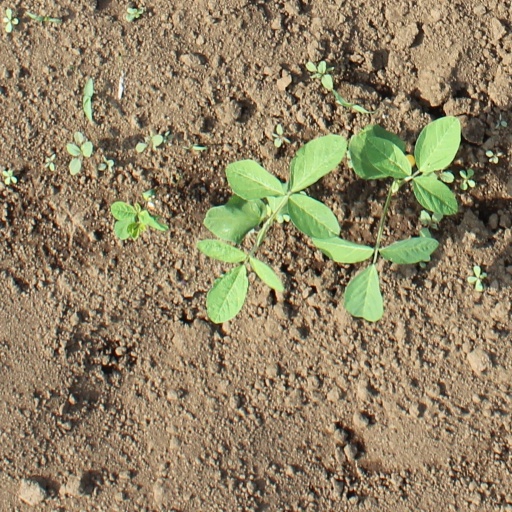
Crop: soybean